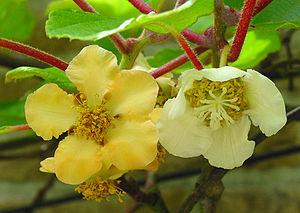
kiwi